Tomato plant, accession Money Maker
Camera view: tilt-top (135 deg); turntable rotation: 60 degrees
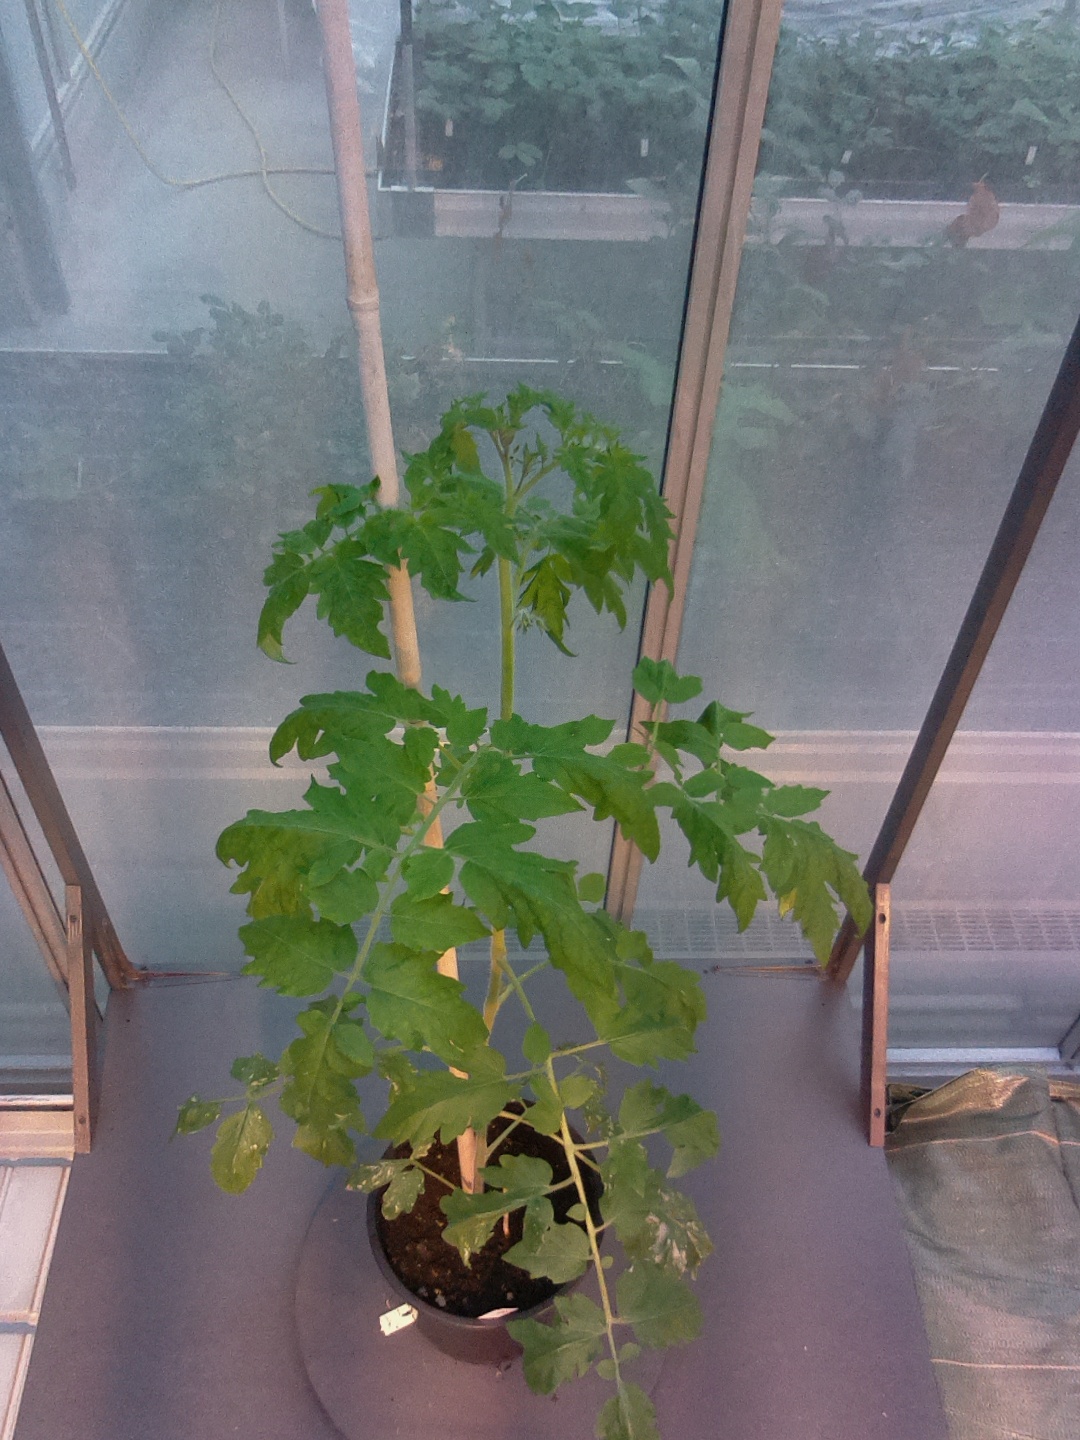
BBCH growth stage 60: First flowers open